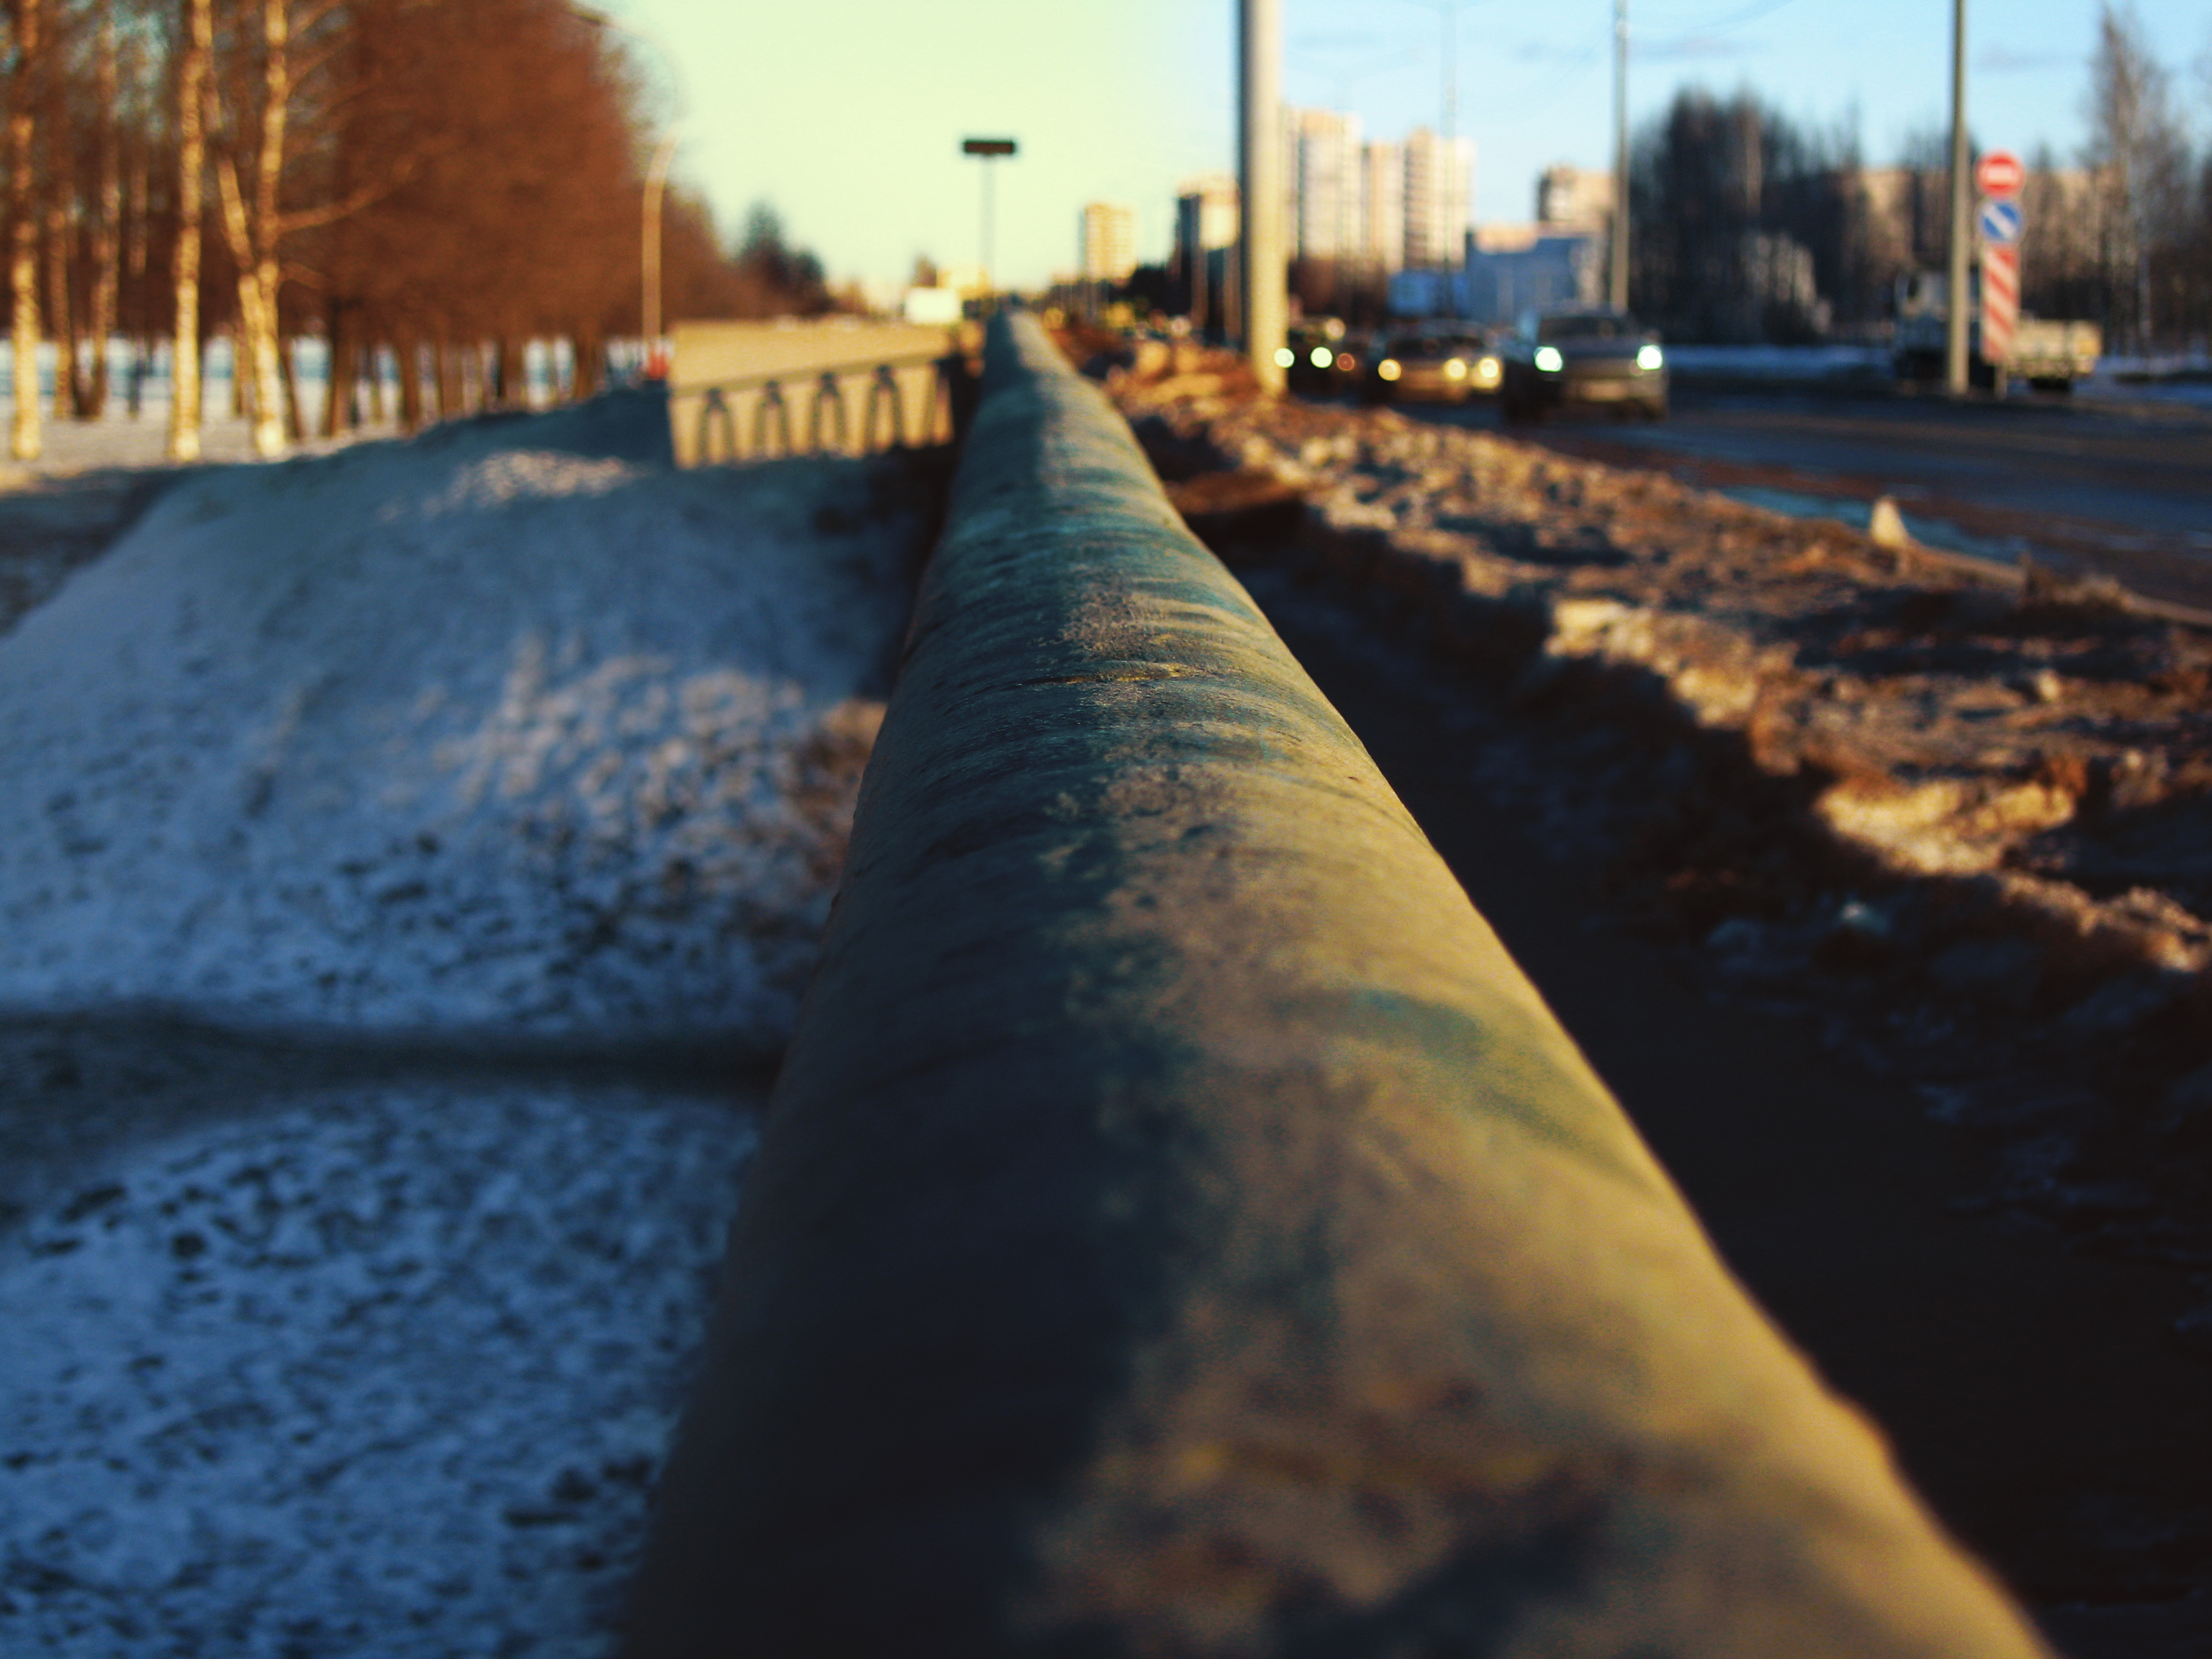
images, sky, infrastructure, road surface, asphalt, street light, sunlight, body of water, freezing, tree, line, thoroughfare, morning, road, city, Tints and shades, waterway, horizon, wood, landscape, sidewalk, evening, snow, grass, reflection, street, winter, shadow, town, tar, metal, soil, night, symmetry, lane, walkway, concrete, public utility, curb, transport, dusk, guard rail, light fixture, track